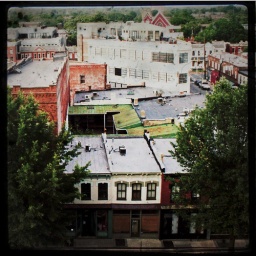
like a bird in the sky :)